Follow the Fox

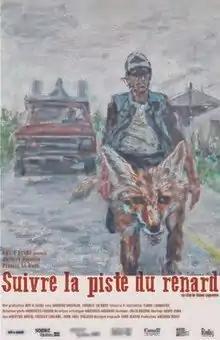
Film poster

Follow the Fox is a Canadian short drama film, directed by Simon Laganière and released in 2014. The film stars Mathieu Gosselin and Francis La Haye as Richard and Clément, two brothers planning a bicycle ride across Canada to raise money after their grandfather is diagnosed with cancer.